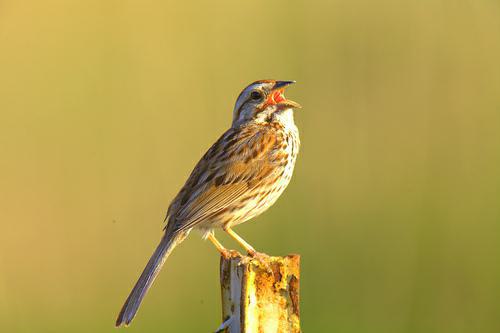
A photo of a song sparrow